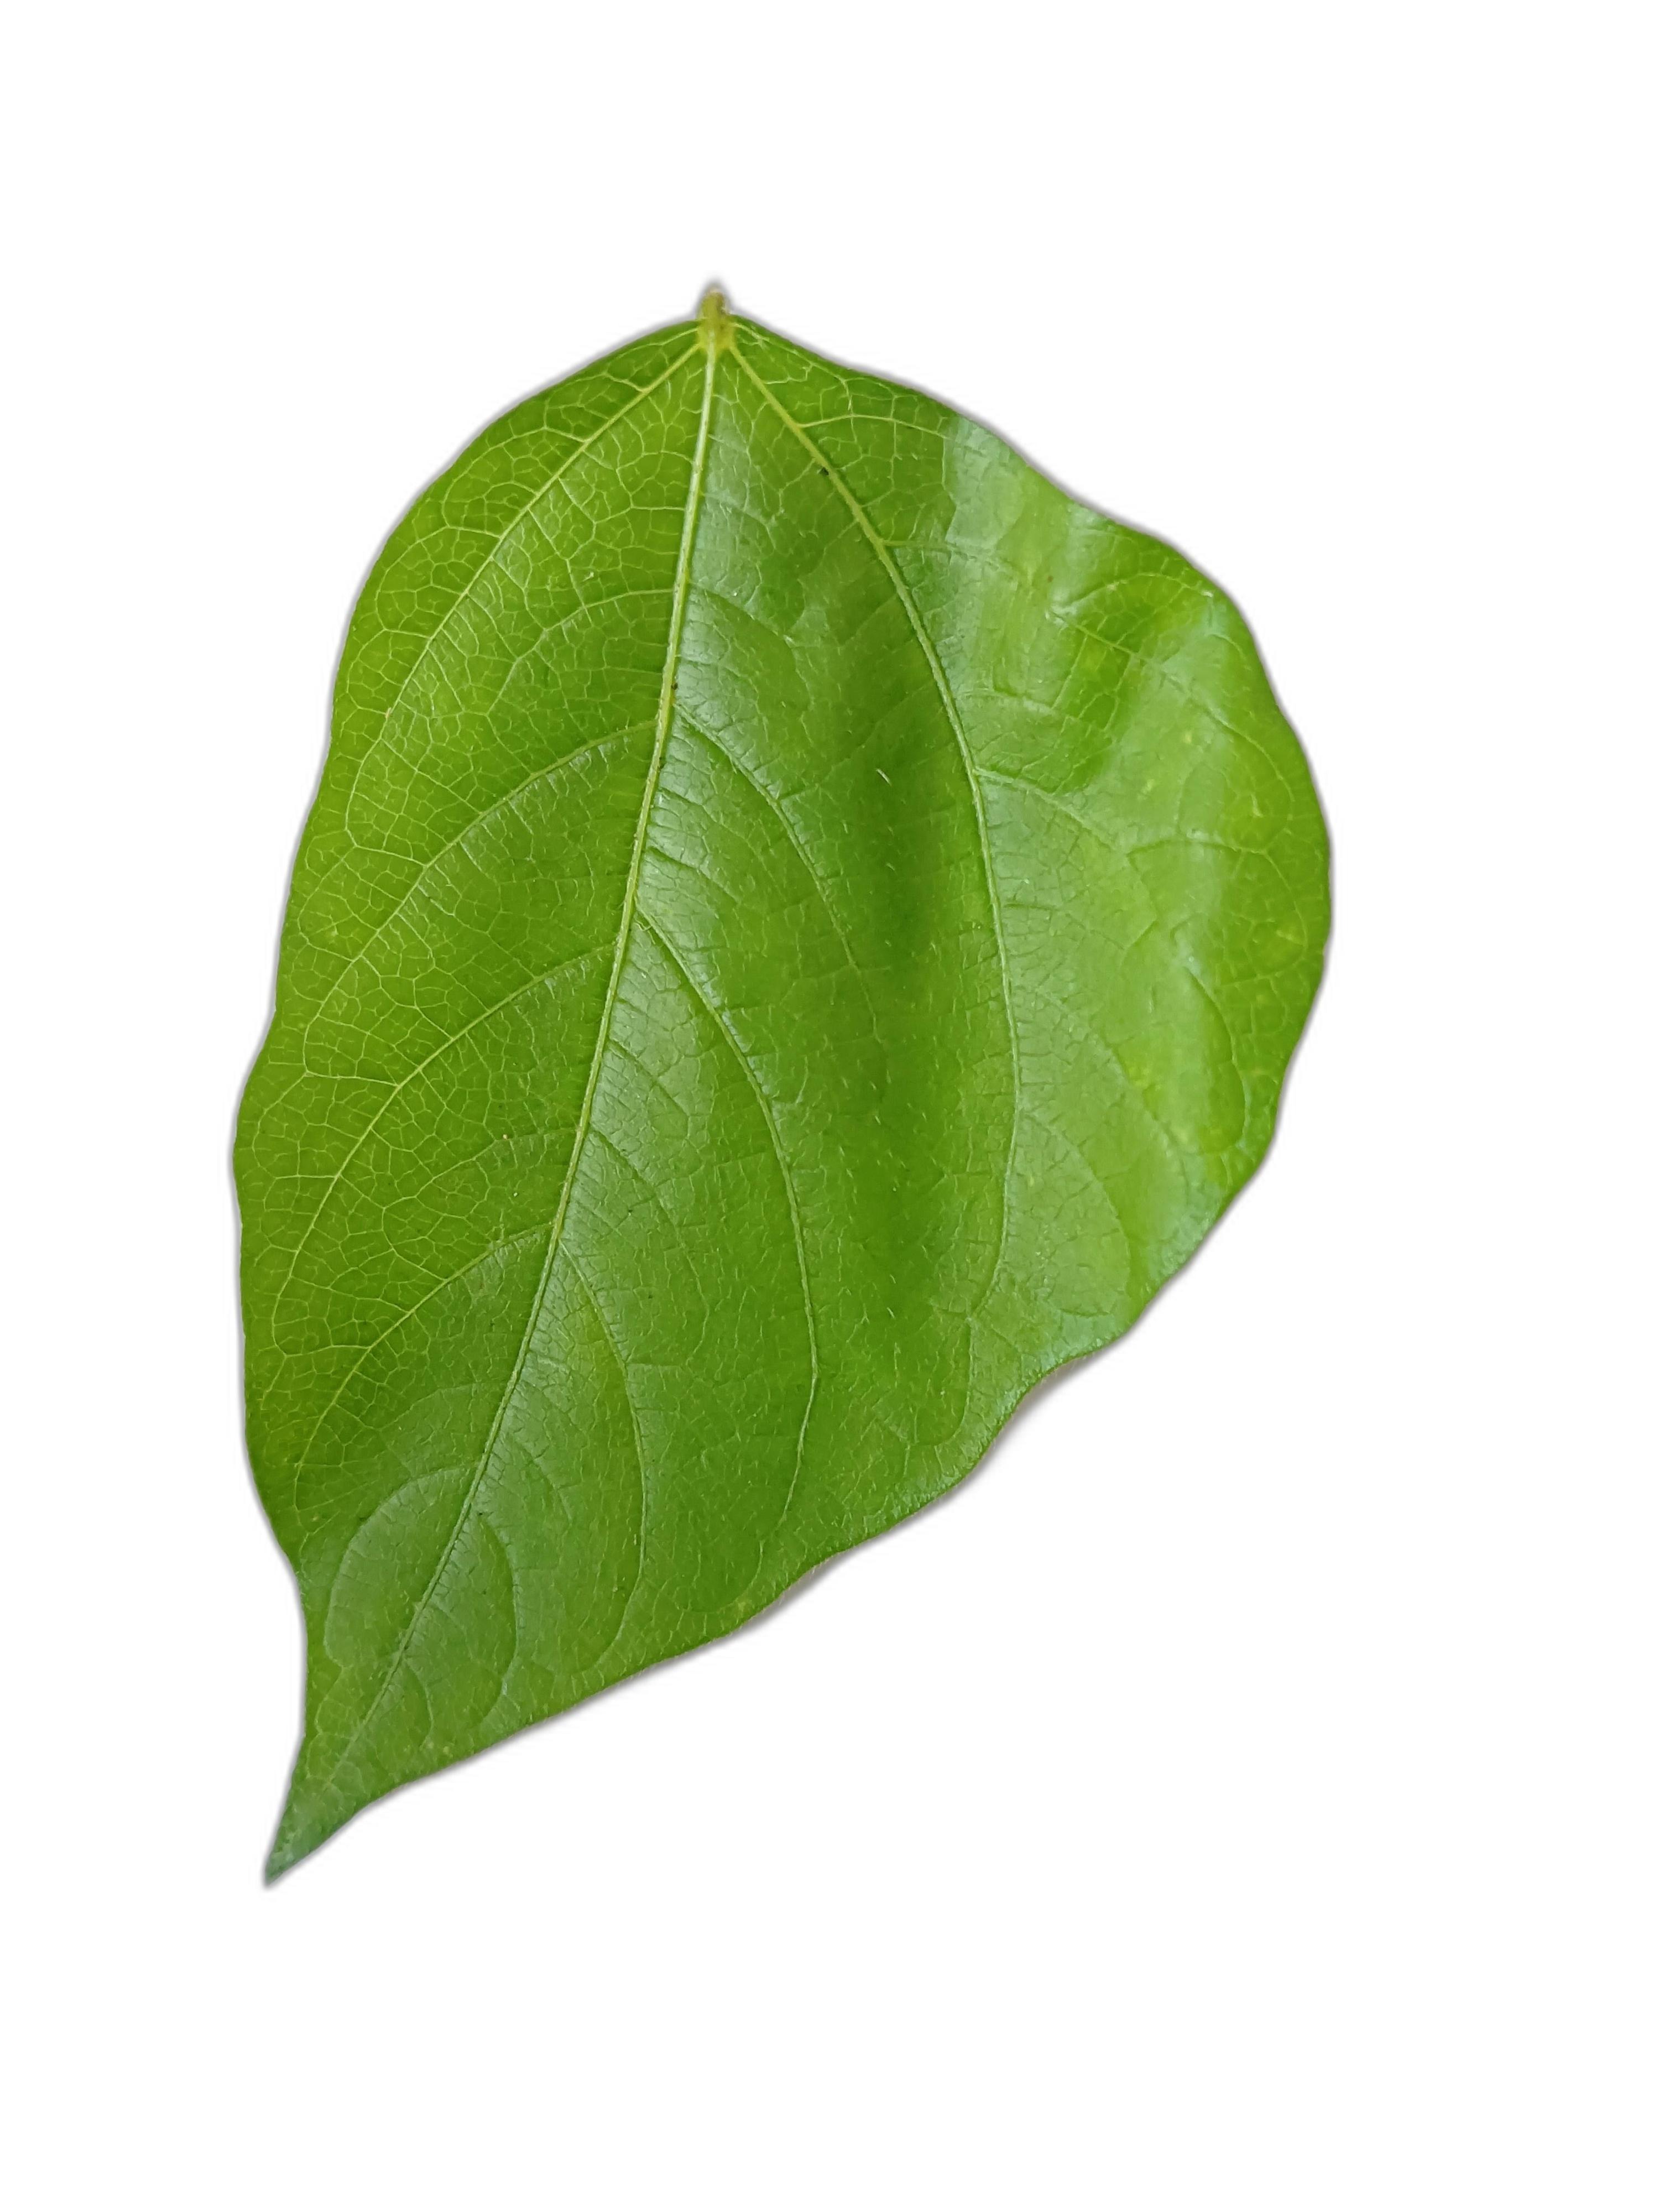
Label: Healthy